2022 Stanley Cup Final

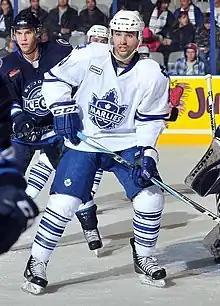
Nazem Kadri, shown with the Toronto Marlies in 2012, returned to the Avalanche lineup and scored the overtime-winning goal in game four.

In game three, the Lightning showed more offence than their previous two games. However, the Avalanche began the scoring in the first period. After a coach's challenge revealed Valeri Nichushkin's goal was offside, and then Ondrej Palat got called for high-sticking, Colorado went on the power-play. During the power-play, Cale Makar set up Mikko Rantanen for a quick shot through traffic which pinballed off Andrei Vasilevskiy and Erik Cernak for an easy tap-in for Avalanche captain Gabriel Landeskog. The Lightning tied the game less than five minutes later when the Avalanche gave the puck away to Anthony Cirelli who passed to Patrick Maroon and then back again to Cirelli who tried to deke out Darcy Kuemper except his mishandling of the puck went five-hole through Kuemper. The Lightning then gained the lead for the first time in this series after Devon Toews fanned on a pass leading to a breakout of Tampa Bay. Palat and Nikita Kucherov went down the ice, with Steven Stamkos trailing. Palat passed back to Stamkos who set up Palat again for a snap shot that went past Kuemper for a 2–1 lead. In the second period, the Lightning outscored the Avalanche, four goals to one. The first goal came off a turn-over from Colorado's Josh Manson who gave the puck to Victor Hedman setting up an open Nick Paul for a 3–1 lead. However, the Avalanche minimized the Lightning's lead to one goal, when on the power-play, Rantanen and Makar set up Landeskog's snap shot goal. Tampa Bay regained their two-goal lead when Kucherov and Stamkos lead the offensive zone rush with Kucherov back-handing a pass to an open Stamkos for a quick wrist shot. Patrick Maroon made it 5–2 deking out the defencemen with his shot rolling up Kuemper's blocker to the top of the net. Corey Perry made it 6–2 when the Lightning were on the power-play, tipping in a shot by Palat that went over Kuemper. Although the third period had no goals scored, both teams leveled their frustration at each other with both Logan O'Connor and Ross Colton fighting and Patrick Maroon and Andrew Cogliano both squaring off after the whistle resulting in misconducts.